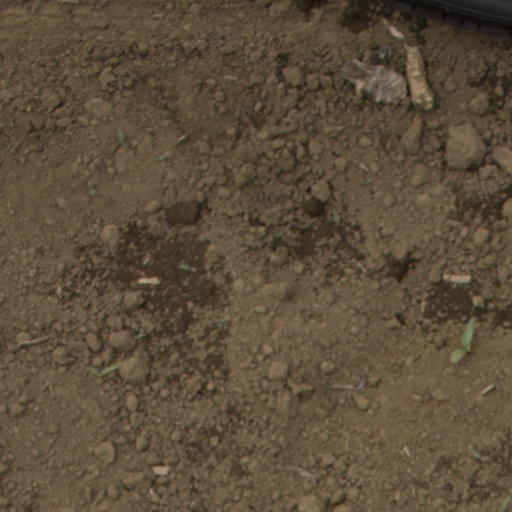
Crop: Jerusalem artichoke